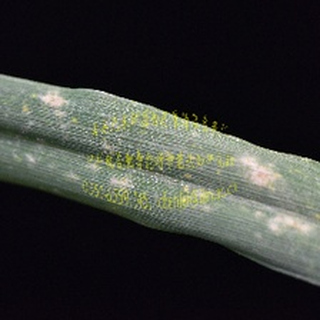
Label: wheat_mildew